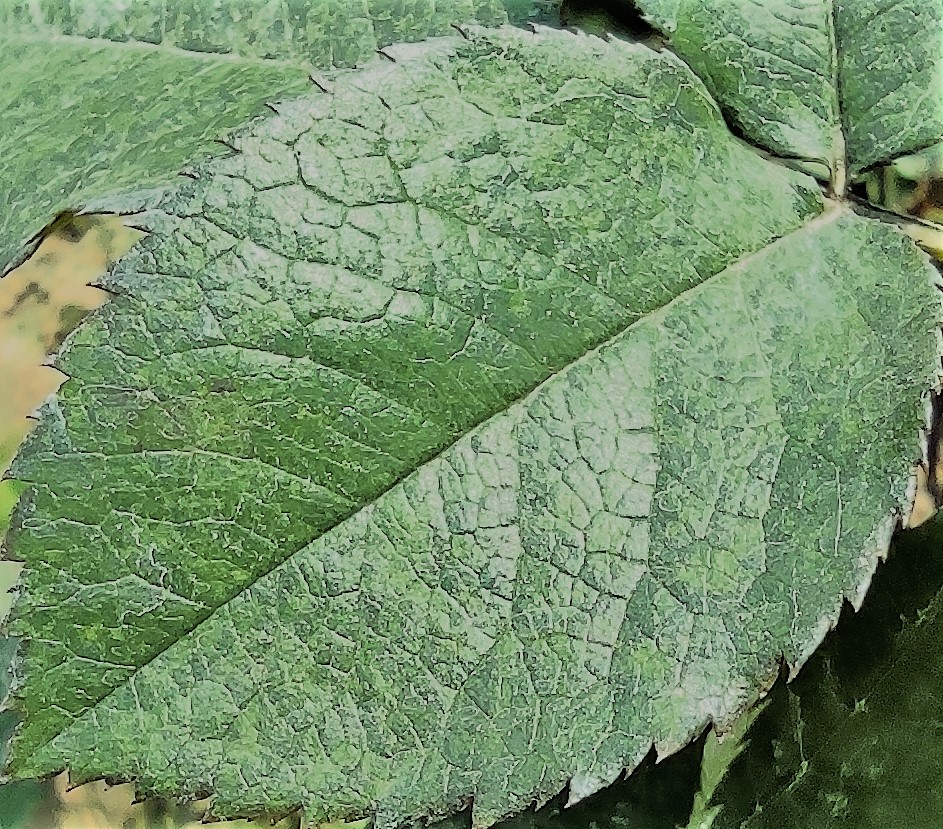
Label: Fresh Leaf